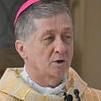
Age: 65